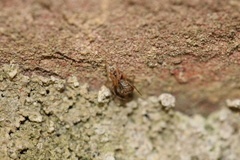
Species: Parasteatoda_tepidariorum